Majorinus

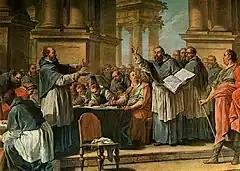
Augustine and donatists.

In "Church History "Eusebius continues the story of the bribes.